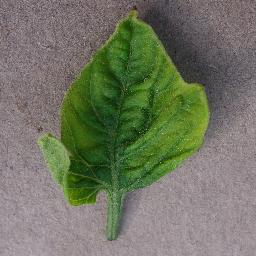
Label: Tomato___Tomato_Yellow_Leaf_Curl_Virus